Norbert Ratsirahonana

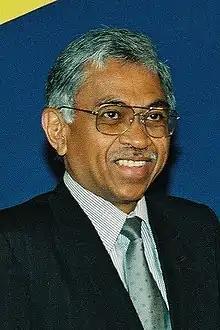
Ratsirahonana in 1996

Norbert Lala Ratsirahonana (born 18 November 1938) is a Malagasy politician who served as the 16th prime minister of Madagascar and acting president of Madagascar from 1996 to 1997.